Puppet Master (Action Lab Comics)

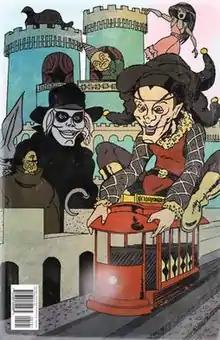
The puppets are in the stage of Mr. Roger's Neighborhood of Make-Believe.

Puppet Master is a comic book series written by Shawn Gabborin and published monthly by Action Lab Comics. It is the continuing story of the puppets created by André Toulon.